Gonzalo Higuaín

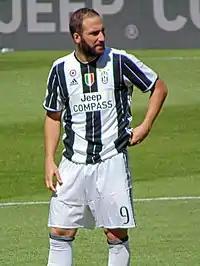
Higuaín playing for Juventus in 2017

After a month of transfer speculation, on 26 July 2016, Higuaín transferred to rivals Juventus for a fee of €90 million paid in two installments, making him the most expensive South American footballer of all time (until Neymar's transfer to Paris Saint-Germain in 2017); his transfer fee was the highest ever paid by an Italian team (until Cristiano Ronaldo's transfer to Juventus in 2018) and also the highest of a player transferring within any domestic league (until Kylian Mbappé's transfer to Paris Saint-Germain in 2018). Three days after his move, Higuaín stated that his reason for moving to Juventus was because of his relationship with Napoli's chairman Aurelio De Laurentiis.